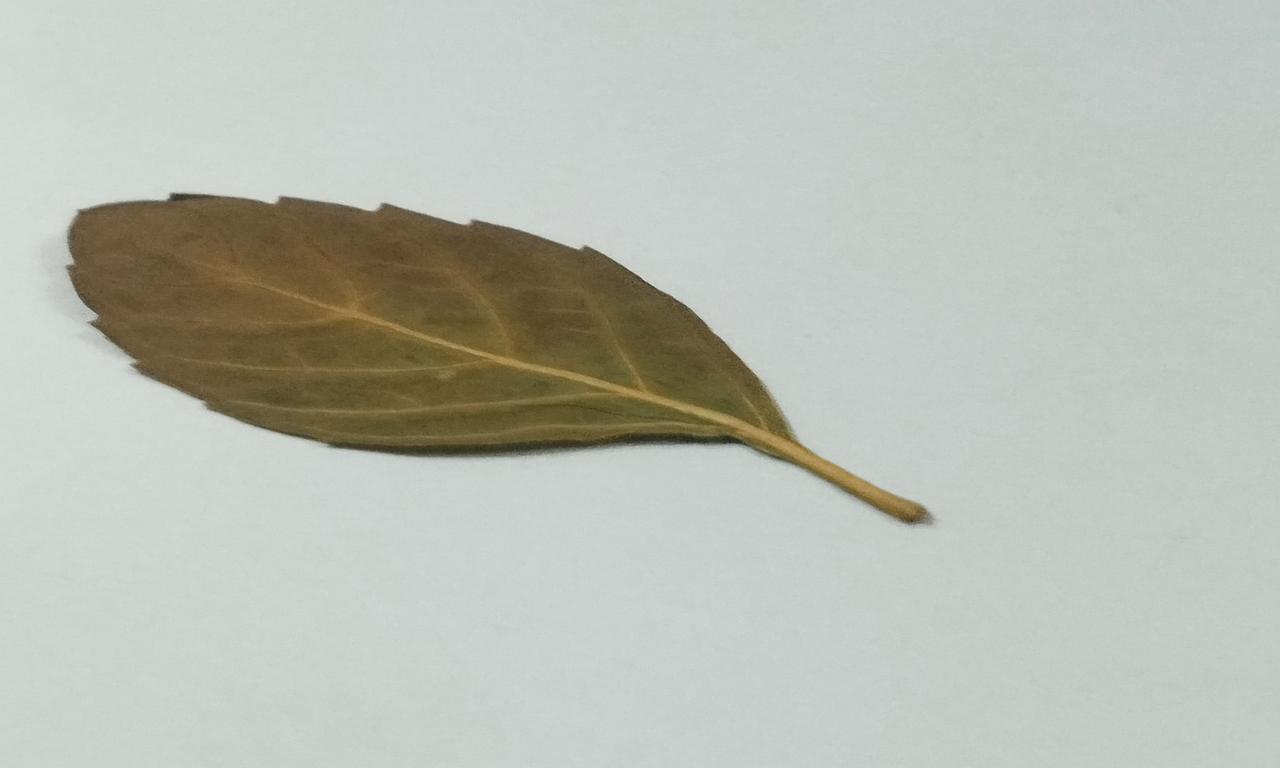
Label: Dried